Monkeemobile

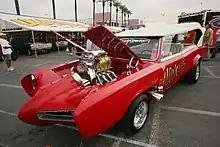
The Monkeemobile

The Monkeemobile is a modified Pontiac GTO that was designed and built by designer Dean Jeffries for The Monkees, a pop and rock musical band and television program. The car features a split two-piece windshield, a touring car convertible top, modified rear quarter panels and front fenders, exaggerated tail lamps, set of four bucket seats and an extra third row bench where there was originally a trunk, a rear-mounted parachute and a GTO emblem on the front grille.